What's Opera, Doc?

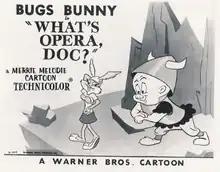
Lobby card

What's Opera, Doc? is a 1957 American Warner Bros. "Merrie Melodies" cartoon directed by Chuck Jones and written by Michael Maltese. The short was released on July 6, 1957, and stars Bugs Bunny and Elmer Fudd.